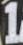
Number: 1